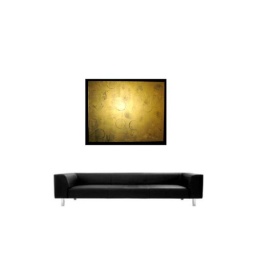
British artist - abstract geometrical shaped etching gold inlaid in black box frame